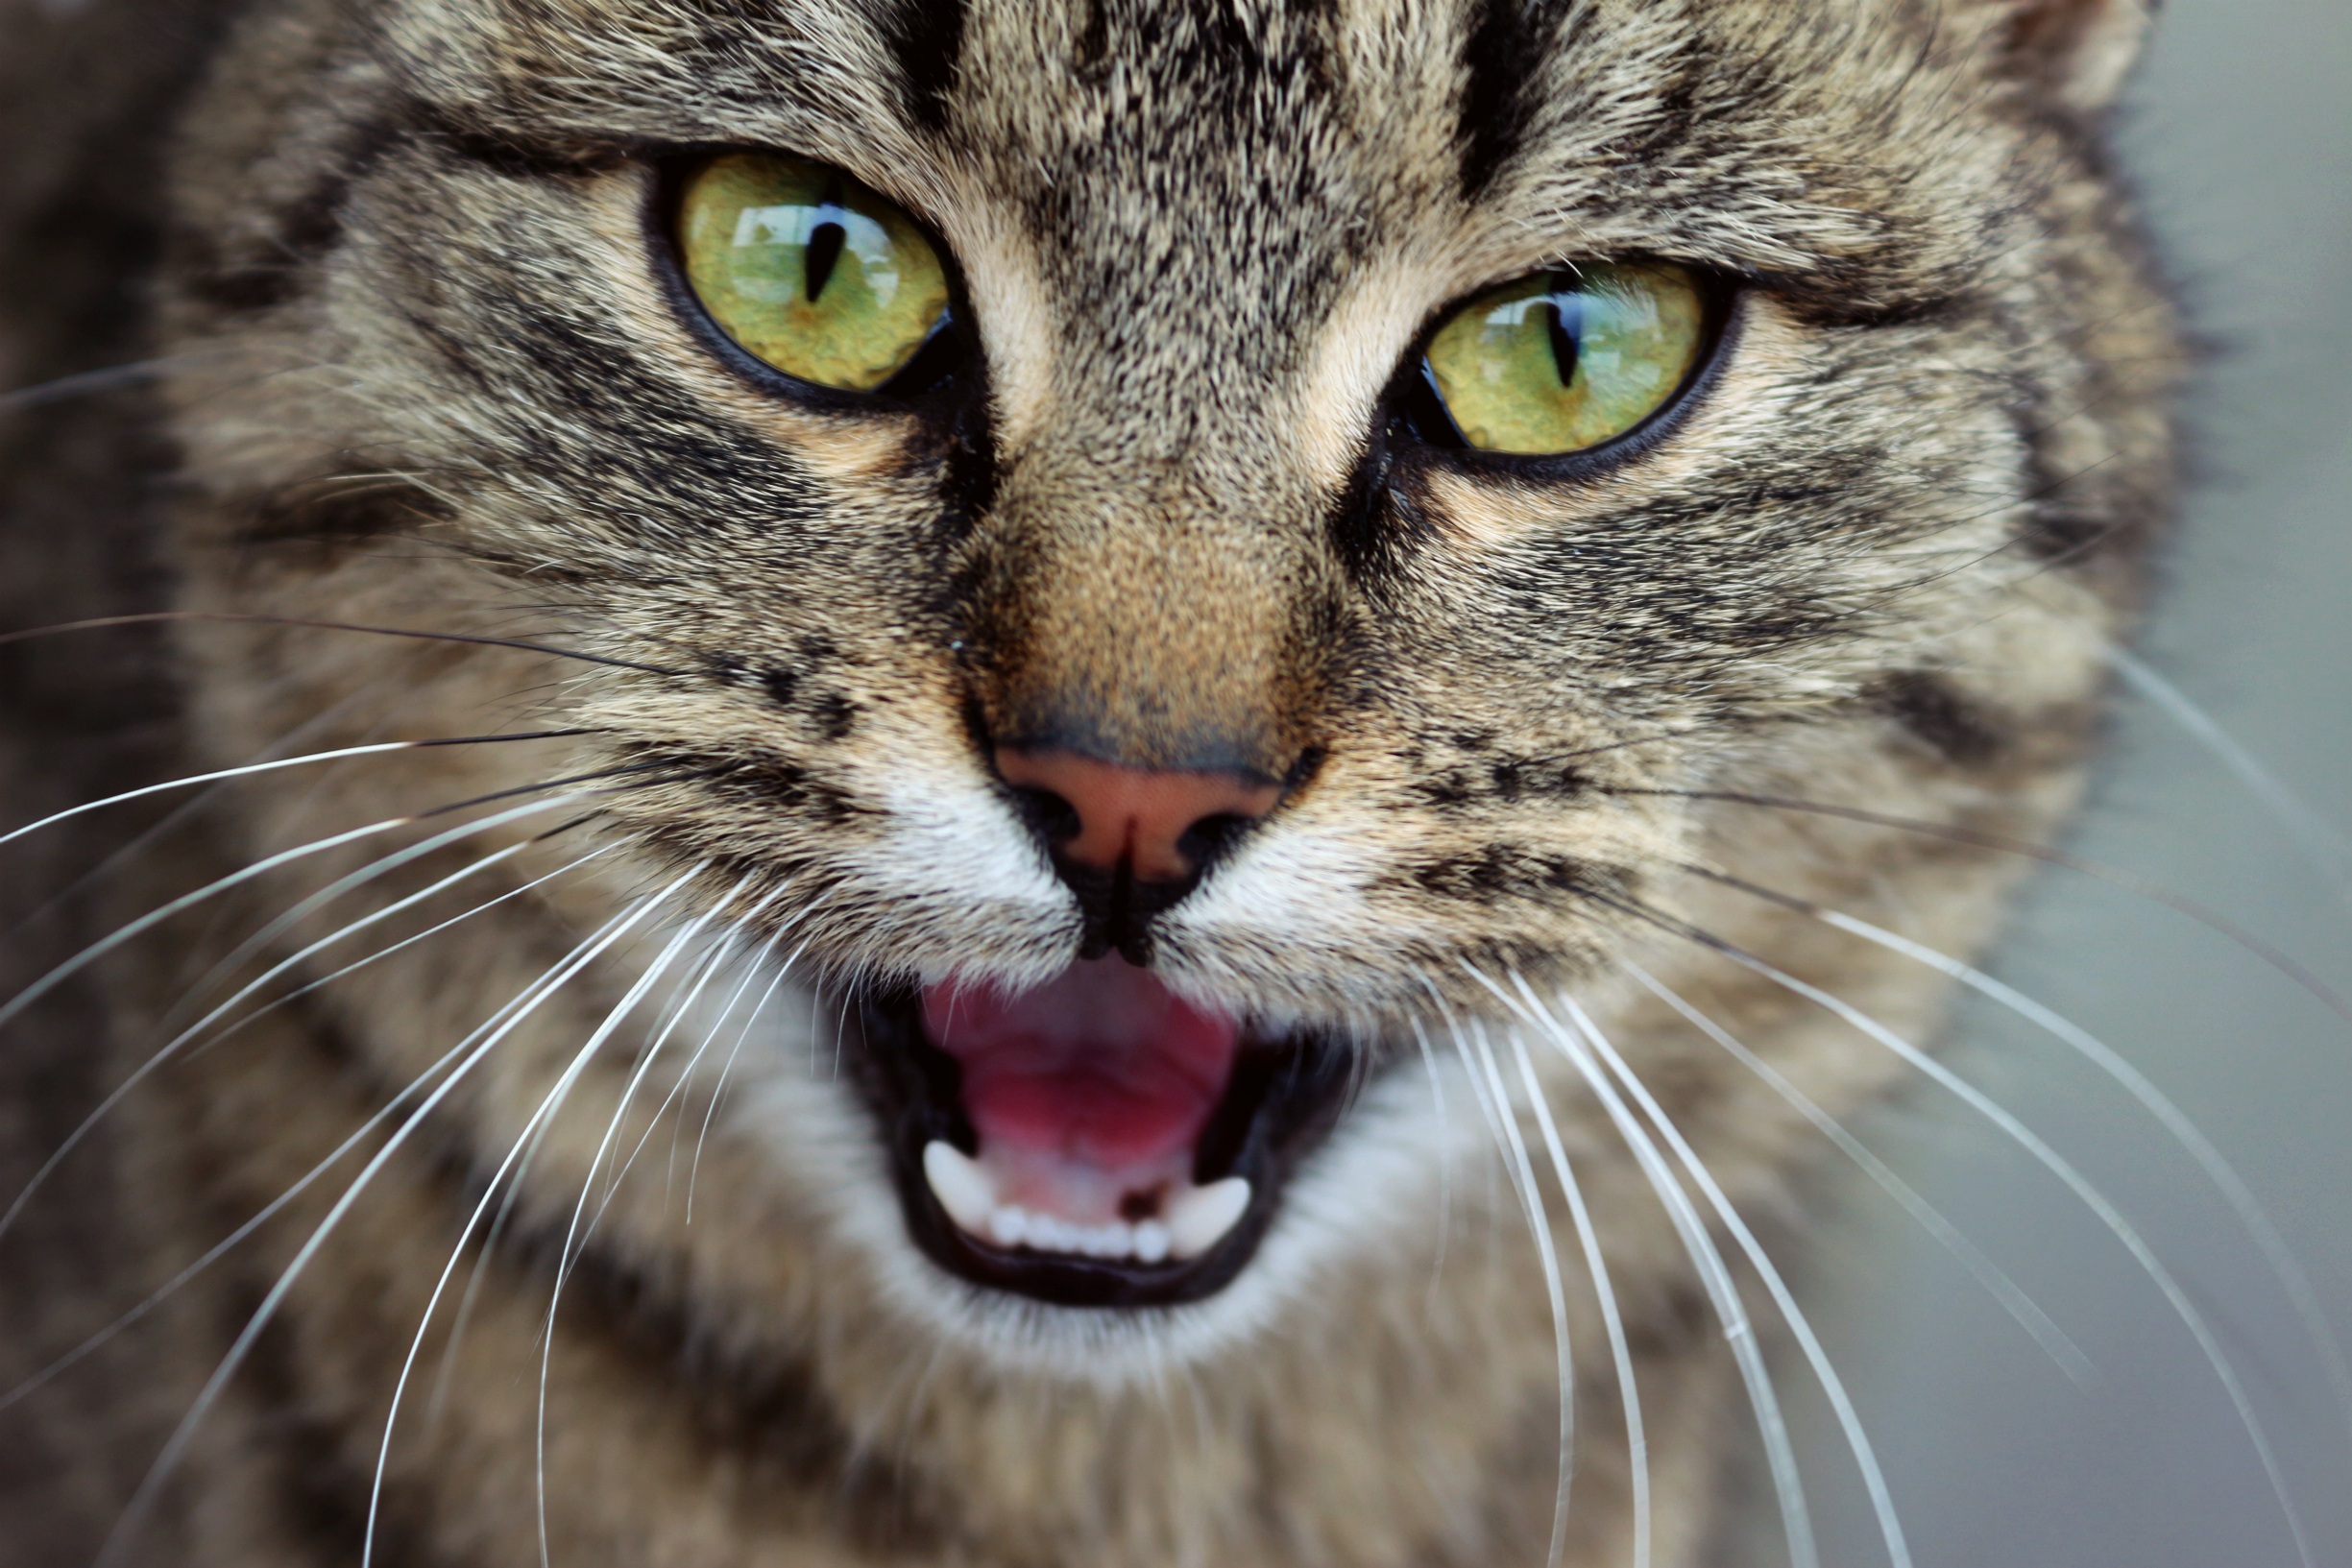
snow, cold, winter, animal, alone, cat, mammal, facial expression, fauna, yawn, close up, nose, whiskers, one, snout, look, vertebrate, funny, day, tabby cat, european shorthair, wild cat, small to medium sized cats, cat like mammal, domestic short haired cat, pixie bob, american shorthair